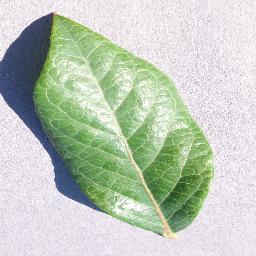
Label: Blueberry___healthy